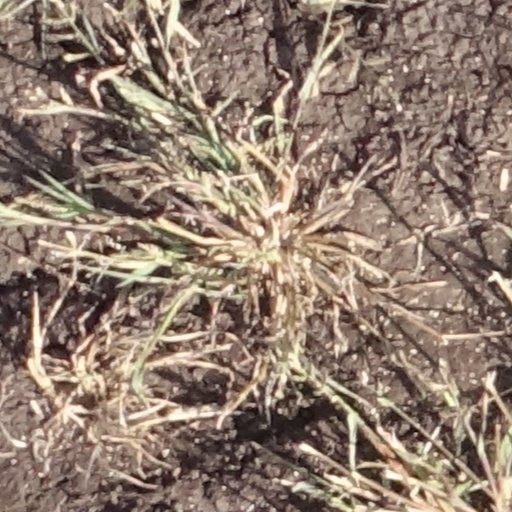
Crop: sorghum